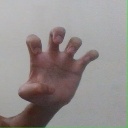
अक्षर: झ